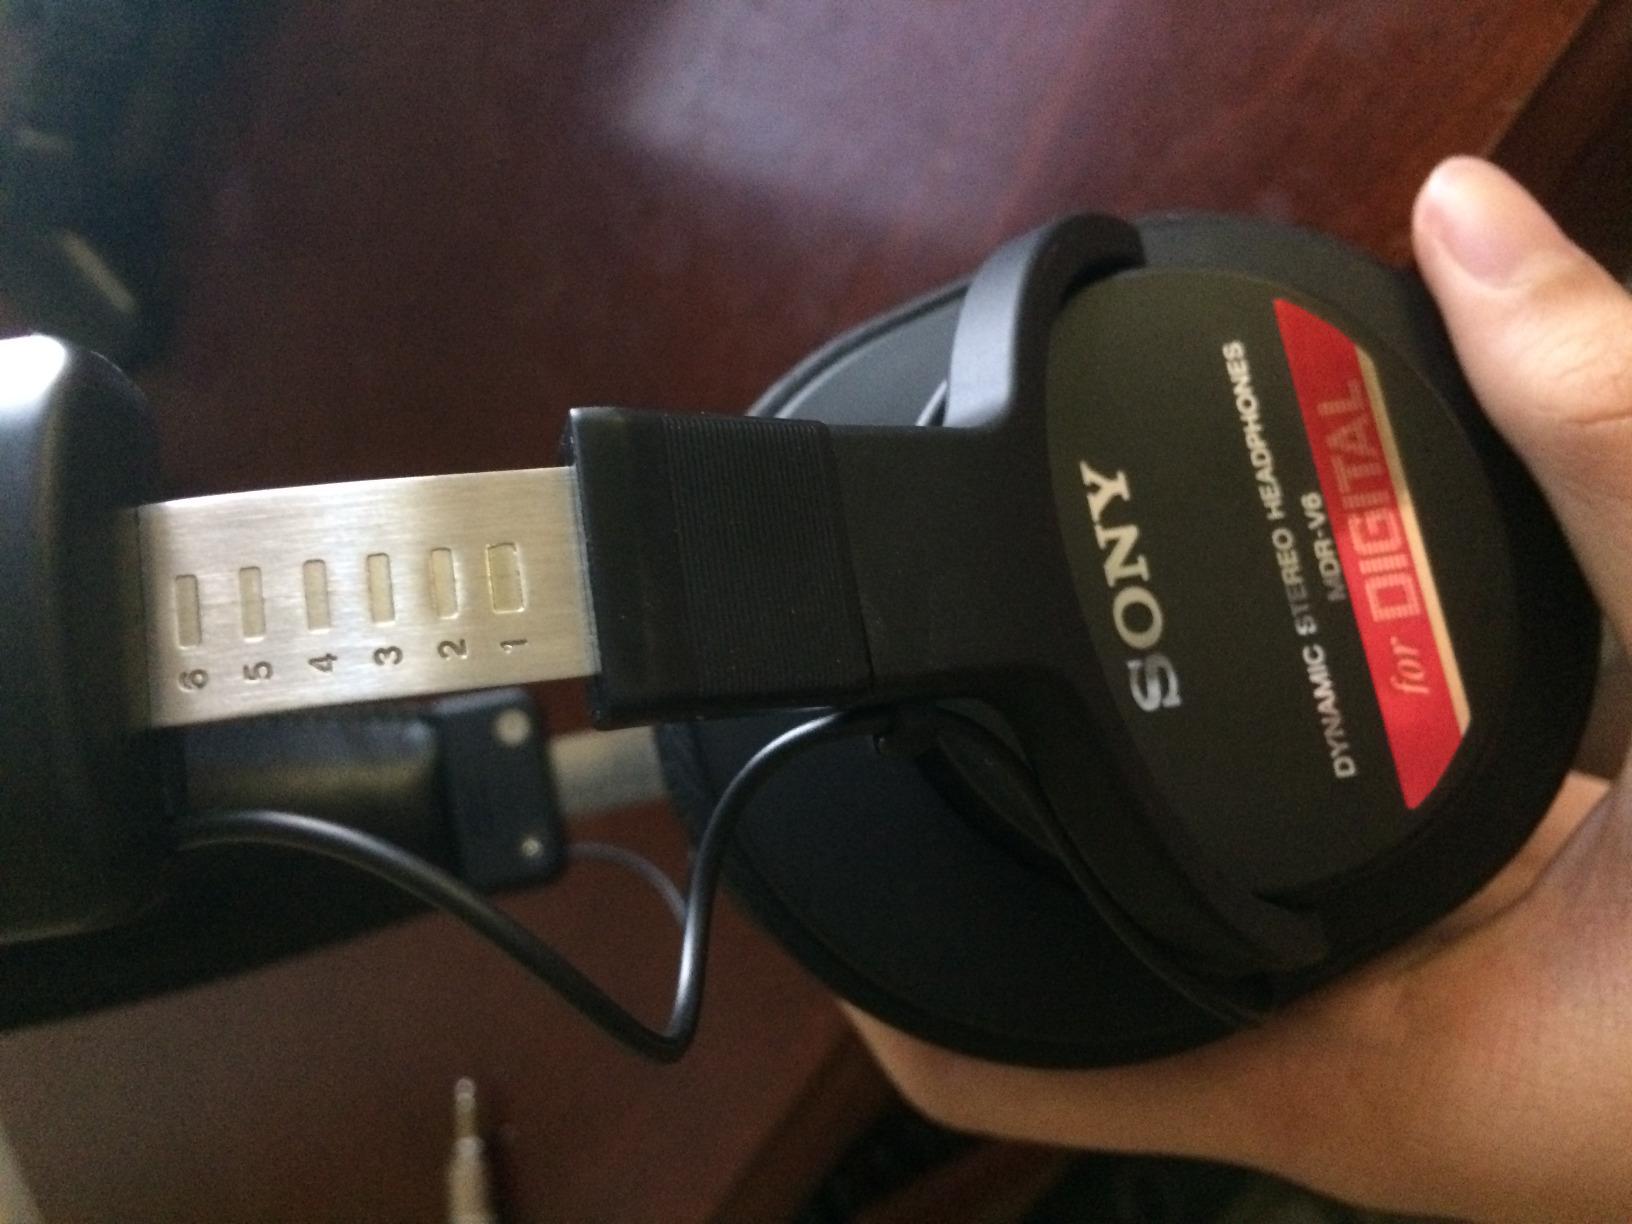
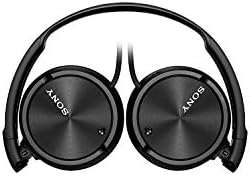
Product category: headphones
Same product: no